Elizabeth Shakman Hurd

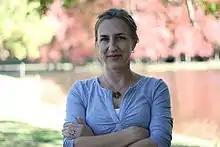
Elizabeth Shakman Hurd

Elizabeth Shakman Hurd (born 1970) is an American scholar and author who studies religion and politics globally. She is professor of political science and religious studies at Northwestern University in Evanston, Illinois.